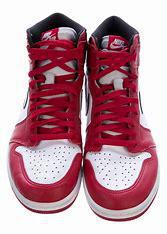
Brand: Jordan
Model: 1 Retro